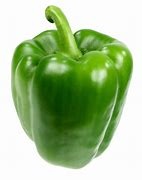
Label: capsicum